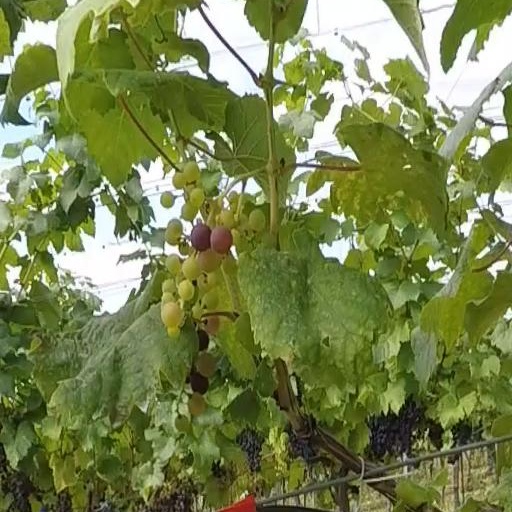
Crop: grape